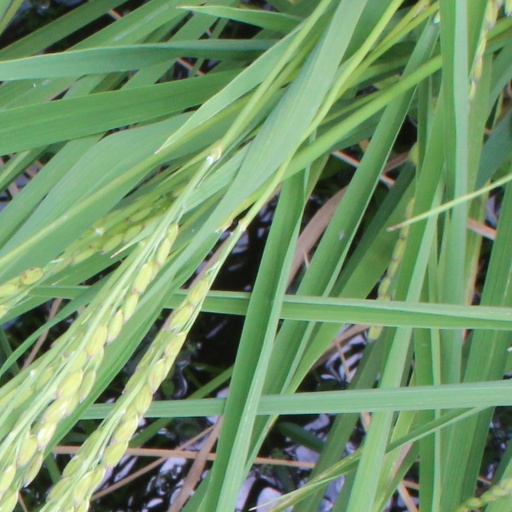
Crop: rice